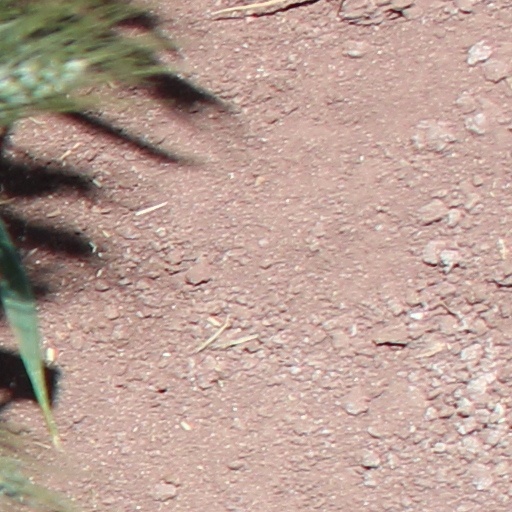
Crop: wheat